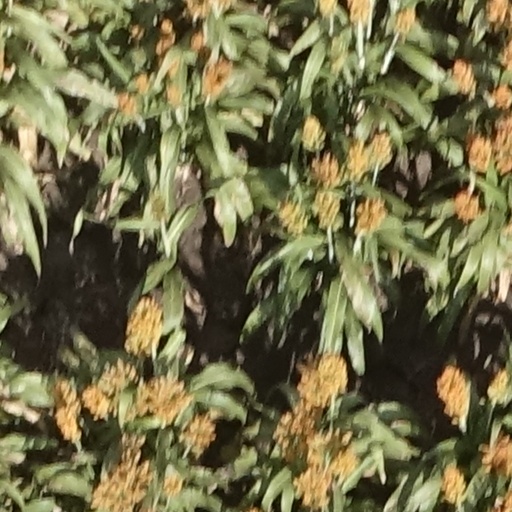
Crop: sorghum